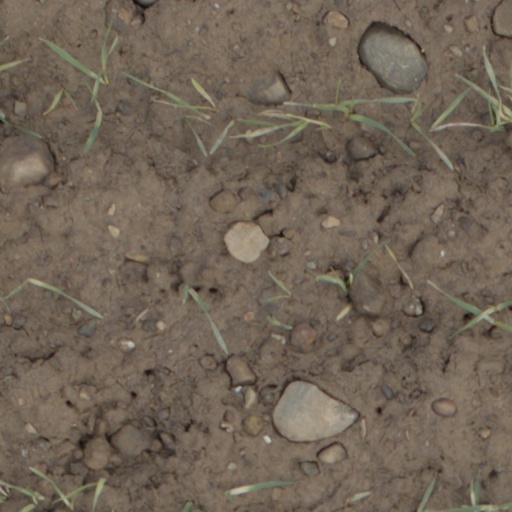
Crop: wheat